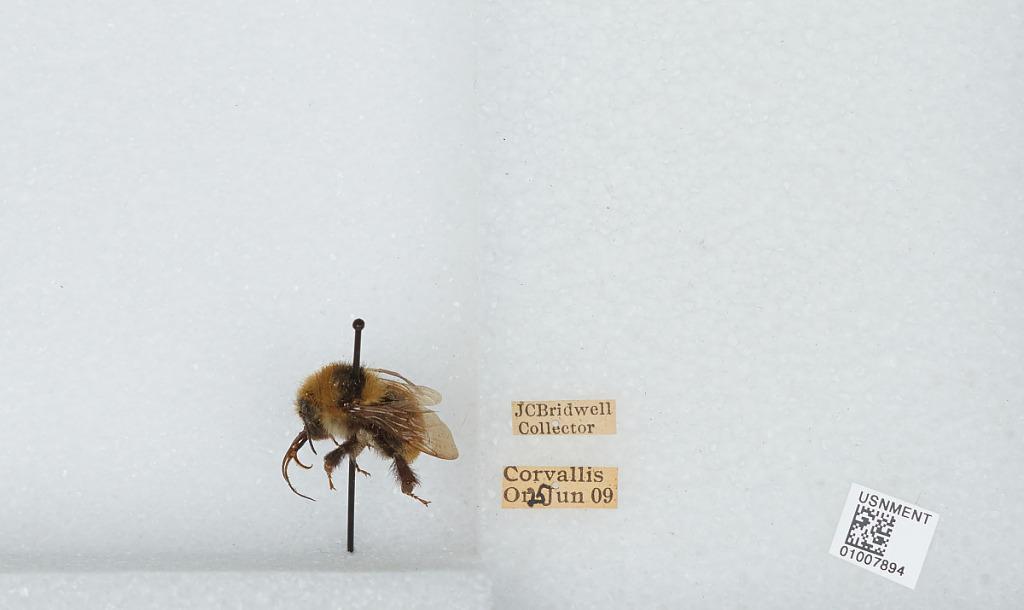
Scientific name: Bombus (Subterraneobombus) appositus Cresson
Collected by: J. Bridwell
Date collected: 1909-6-25
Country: United States
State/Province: Oregon
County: Benton
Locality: Corvallis
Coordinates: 44.5667, -123.283